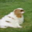
Label: dog